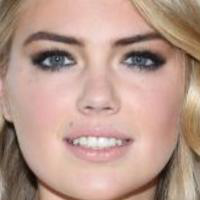
Age group: age 21-30